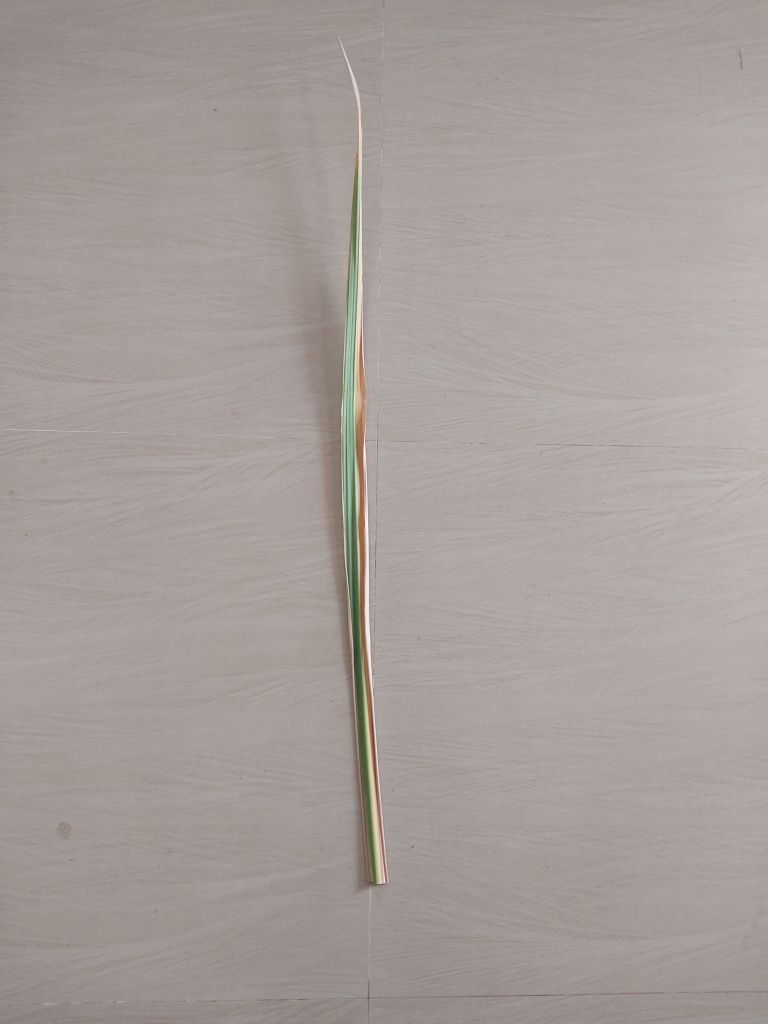
Label: Banded Chlorosis